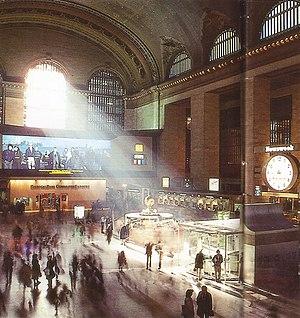
Les Coloramas constituent une série de 565 photographies publicitaires exposées par Kodak sur le balcon intérieur de la gare de Grand Central à New York entre mai 1950 et février 1990. Renouvelées toutes les 3 semaines, les photographies couleurs mettaient en scène les produits Kodak dans des contextes et des décors symboliques de la culture et du mode de vie américain.